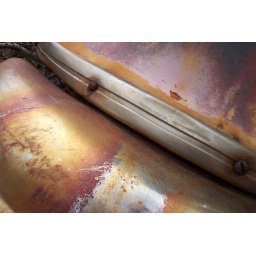
A rusty shot up car I happened upon while hiking through Coronado National Forest.